Poets' Corner

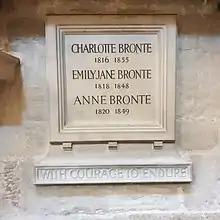
Brontë sisters wall tablet

Some of those buried in Poets' Corner also had memorials erected to them over or near their grave, either around the time of their death or later. In some cases, such as Joseph Addison, the burial took place elsewhere in Westminster Abbey, with a memorial later erected in Poets' Corner. In some cases a full burial of a body took place, in other, later, cases the body was cremated and the ashes buried. There are also cases where there was support for a particular individual to be buried in Poets' Corner, but the decision was made to bury them elsewhere in the Abbey, such as Edward Bulwer-Lytton. Other notable poets and writers, such as Aphra Behn, are buried elsewhere in the Abbey. At least two of the memorials (both to individuals buried in Poets' Corner – Nicholas Rowe and John Gay) were later moved to a location elsewhere in the Abbey due to the discovery of old paintings on the wall behind them. In 1936 the ashes of the author and poet Rudyard Kipling were interred.